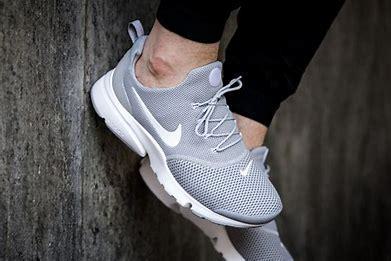
Brand: Nike
Model: Presto Fly